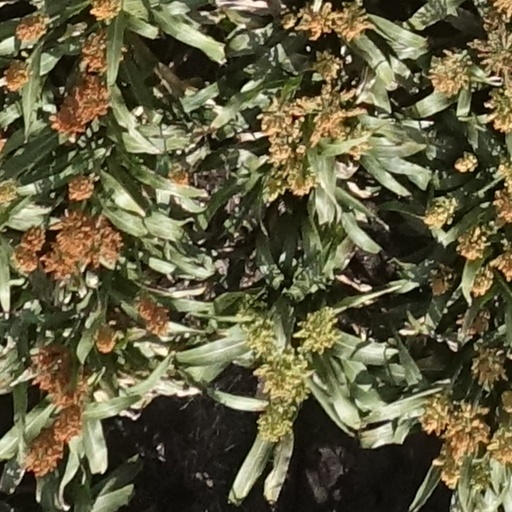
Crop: sorghum